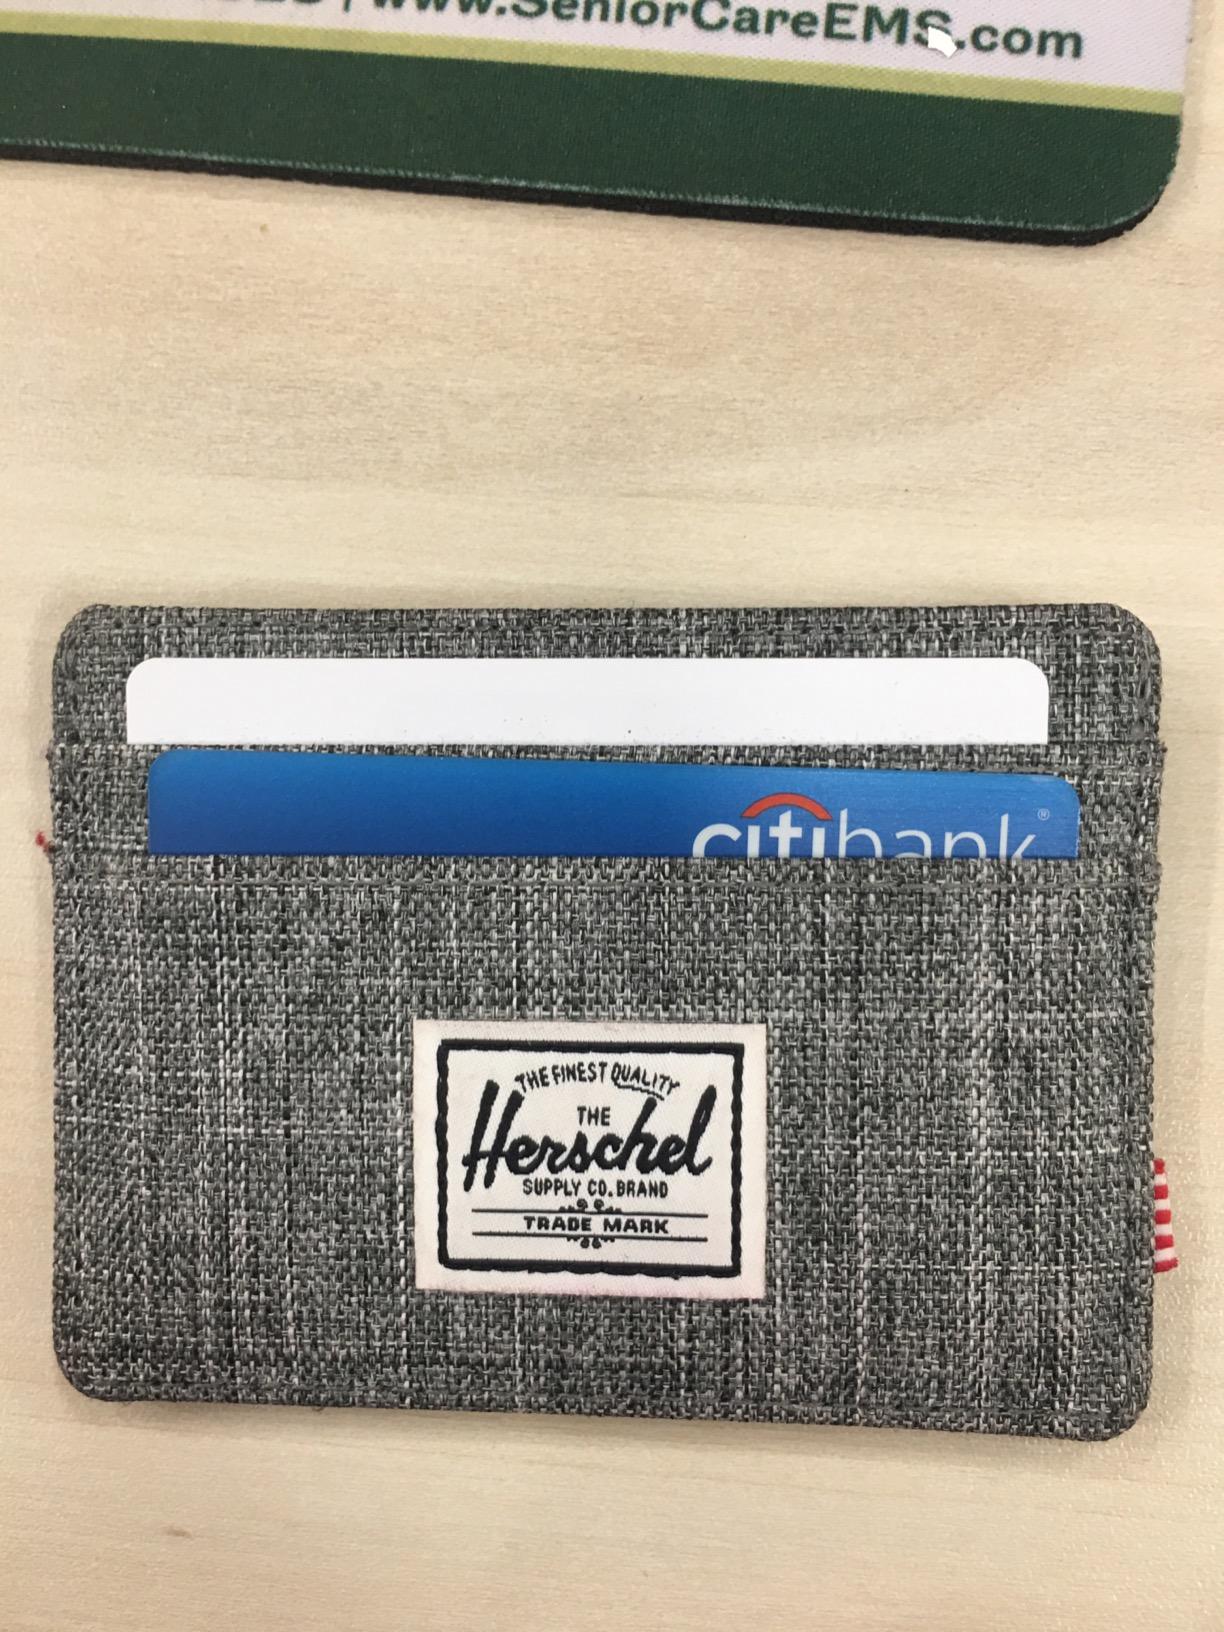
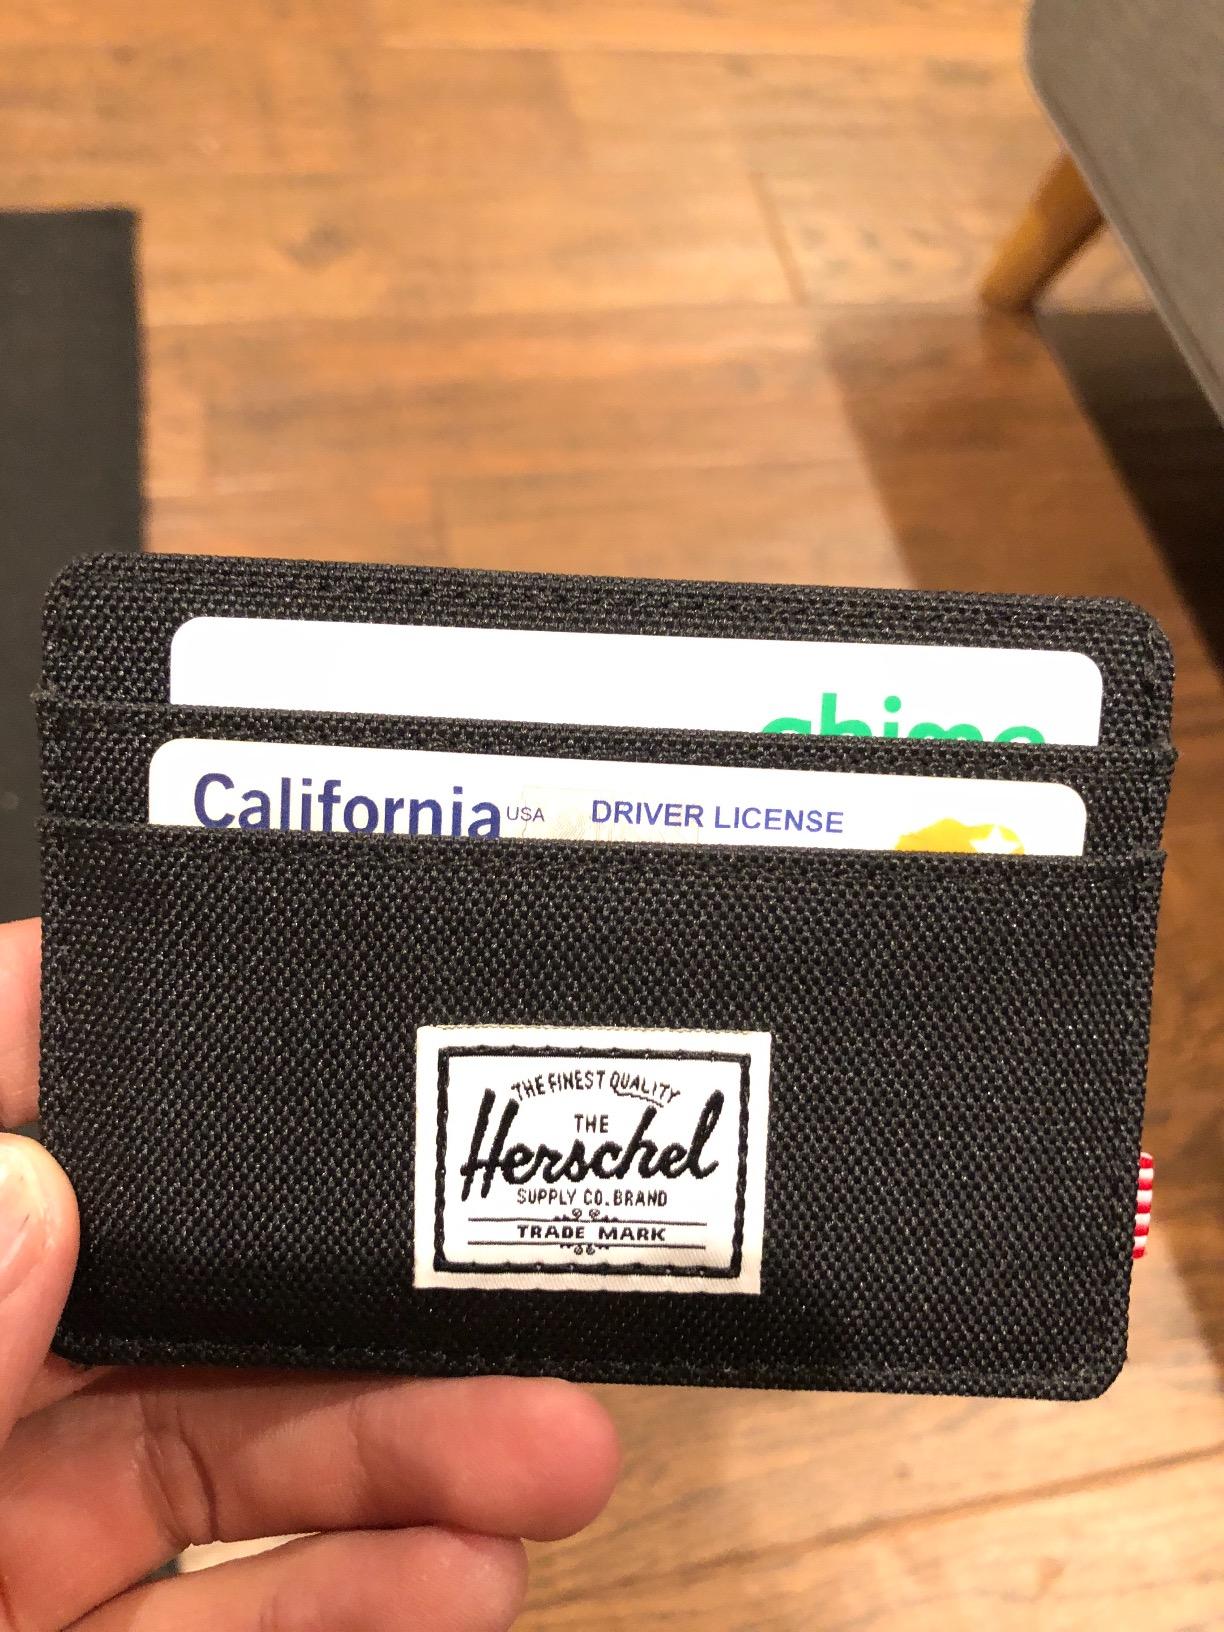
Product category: accessories_wallet
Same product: no